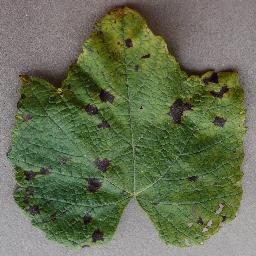
Label: Grape___Leaf_blight_(Isariopsis_Leaf_Spot)